Death of Paulette Gebara Farah

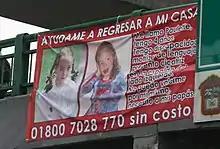
Search canvas with photographs of Paulette

Paulette Gebara Farah was a four-year-old disabled Mexican girl who disappeared, and was subsequently found dead under suspicious circumstances. She went missing from her bedroom on March 22, 2010, in the municipality of Huixquilucan de Degollado, Mexico. Upon her disappearance, her family began a search campaign utilizing television, advertisements, and social media.